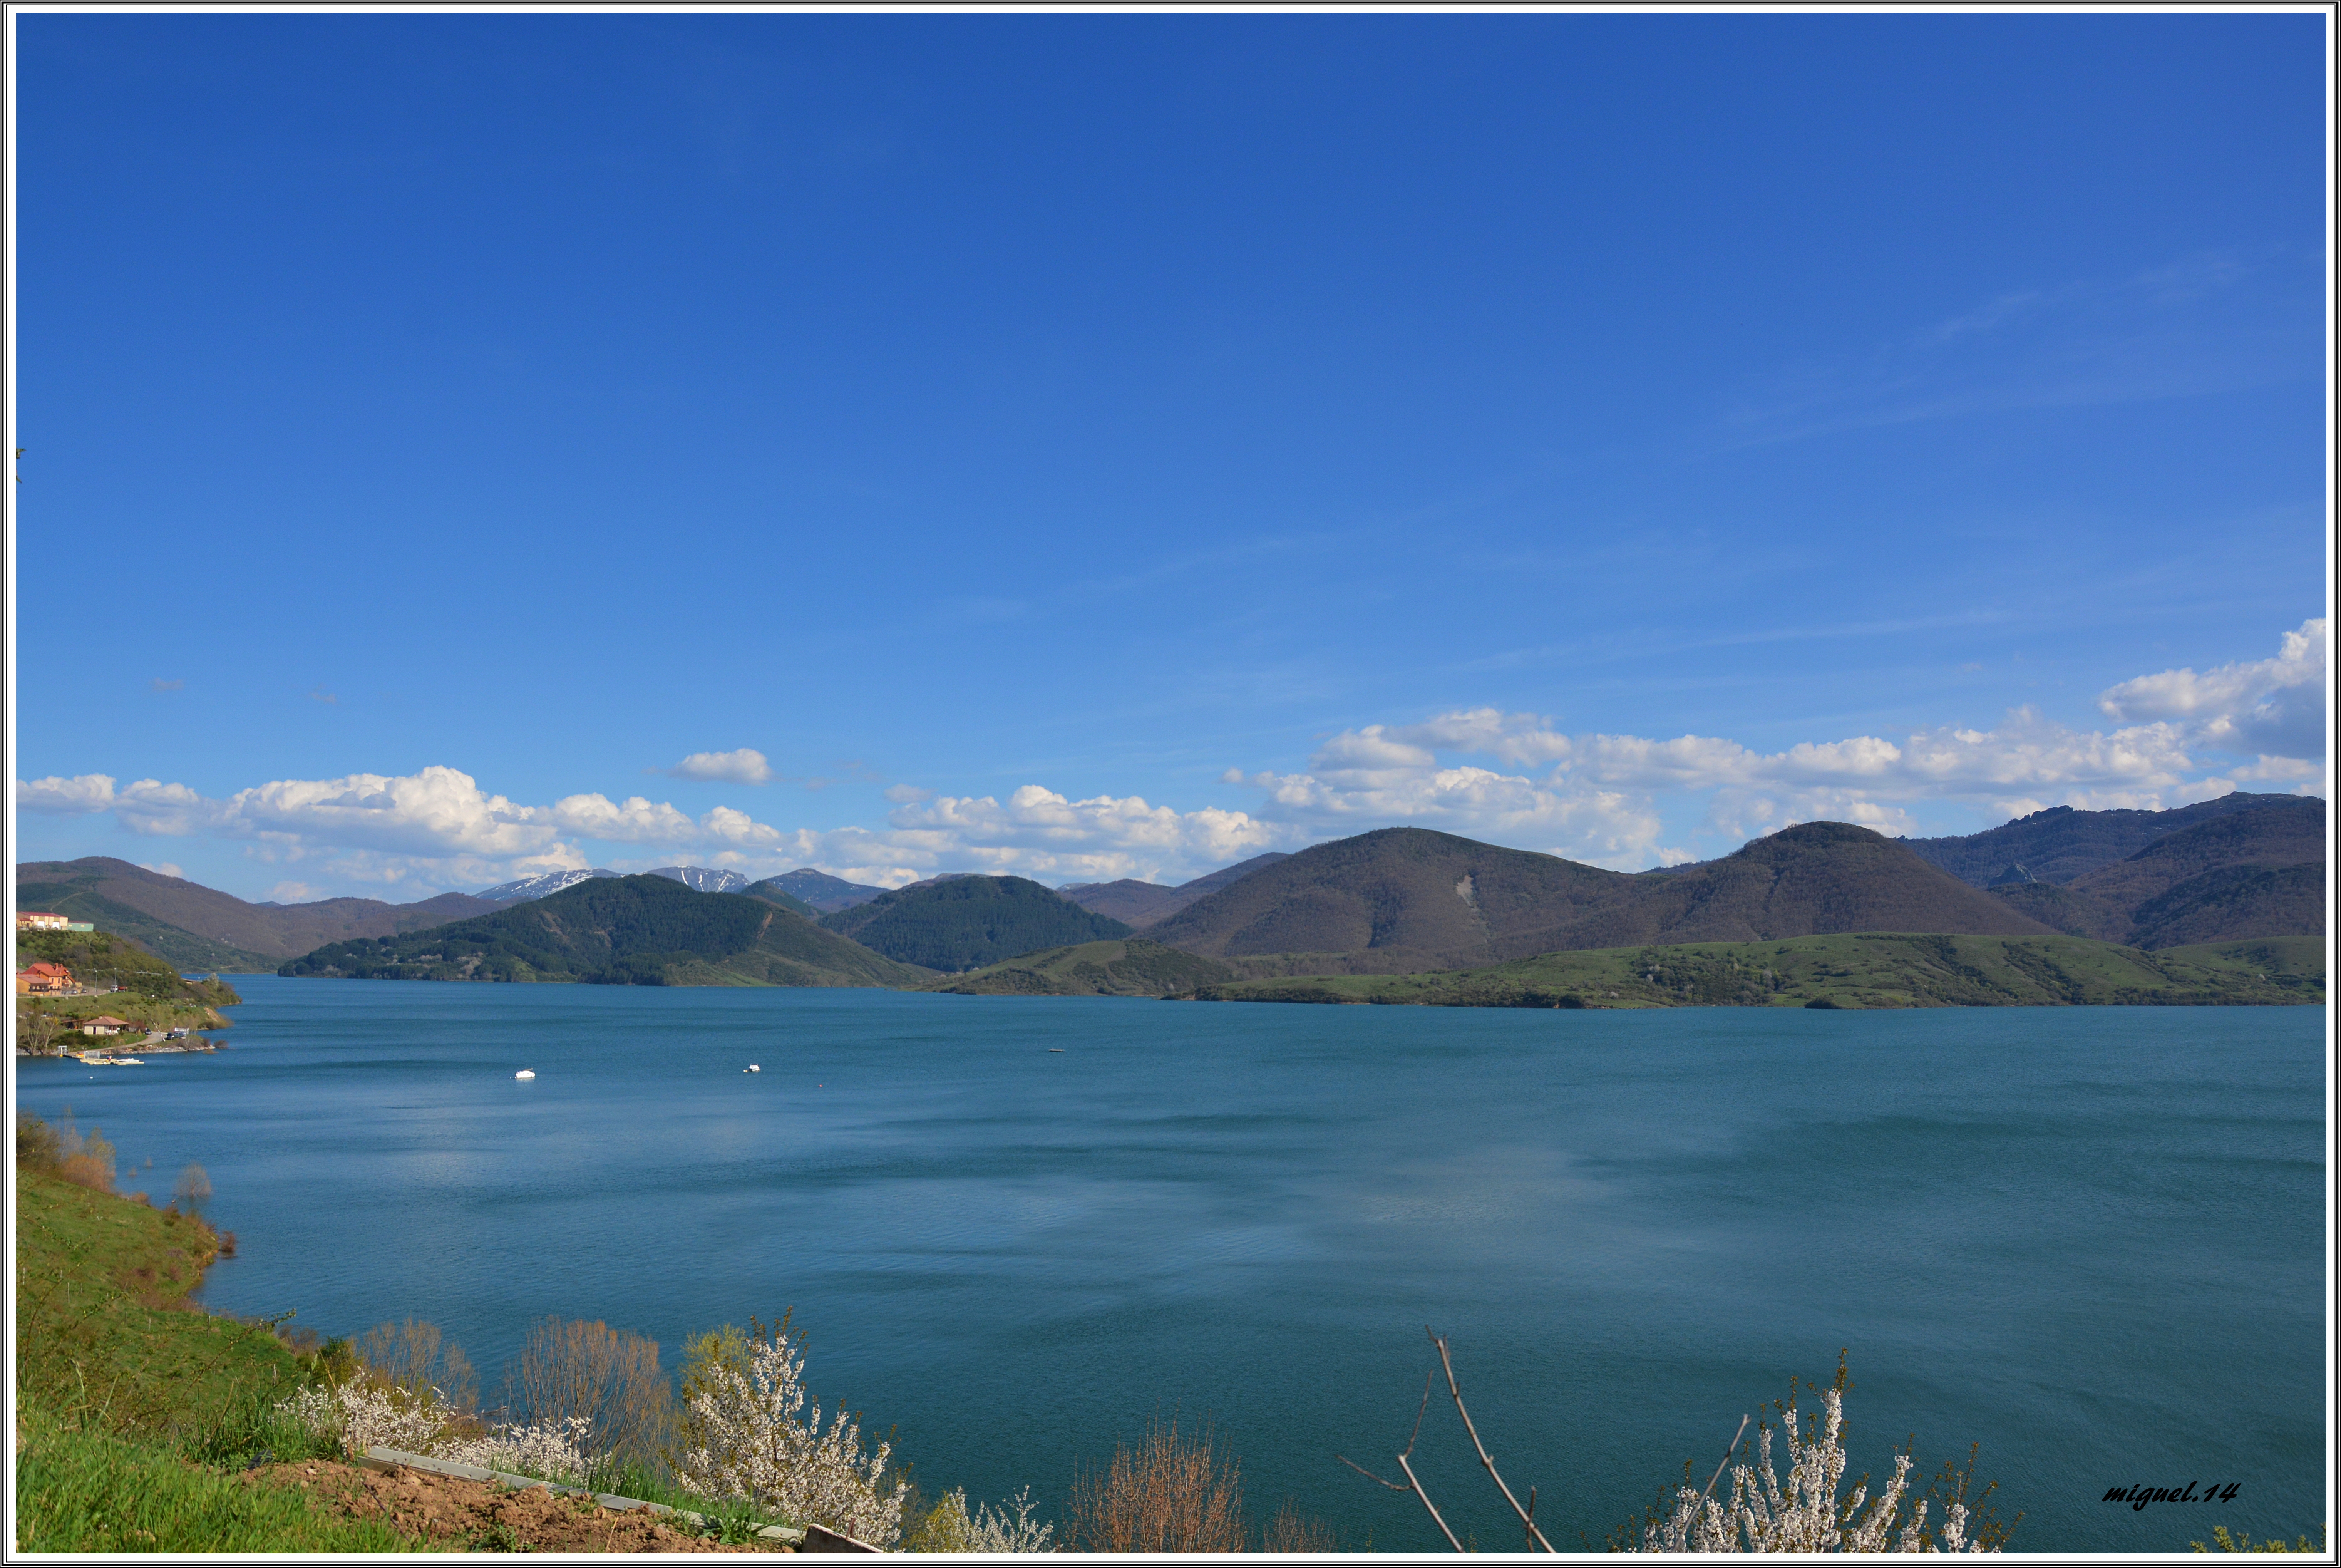
sea, coast, mountain, lake, mountain range, panorama, inlet, reflection, bay, fjord, reservoir, body of water, loch, ria o, pantanoderia o